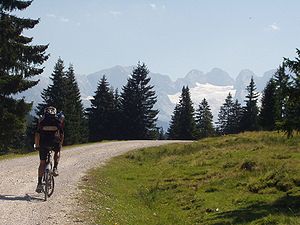
Dachstein / Bestigning
Dachstein set fra Dachstein-Mountainbike-ruten
Dachstein er et bjergmassiv beliggende i Alperne i de østrigske delstater Salzburg, Oberösterreich og Steiermark. Det er et stærkt karstet bjergmassiv i de Nordlige Kalkalper. Dachsteinmassiv hører til bjerggruppen Dachsteingebirge.